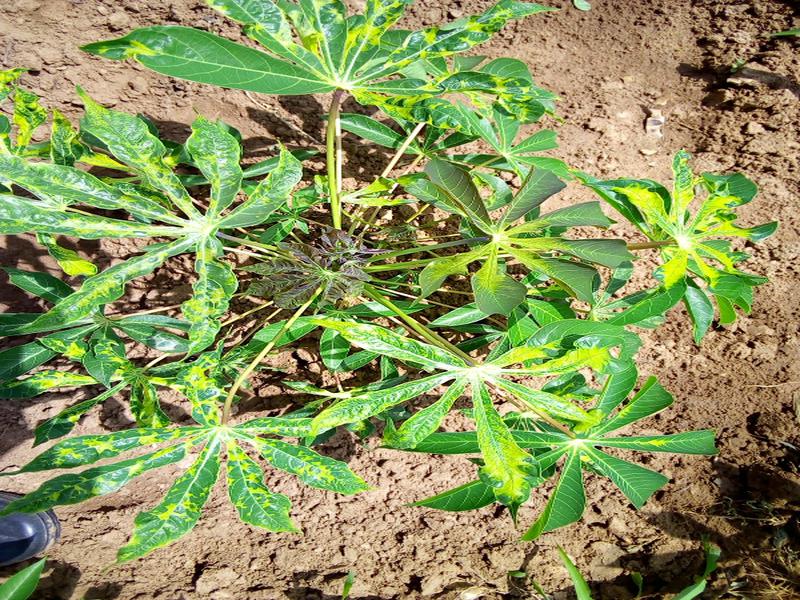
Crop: cassava
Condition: mosaic_disease